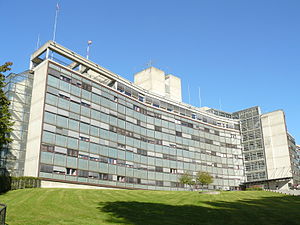
Betongtavlen / Liste over prisvindere
"Betongtavlen er en norsk arkitekturpris, som gives til et bygningsværk i Norge, ""hvor beton er anvendt på en miljømæssig, æstetisk og teknisk fremragende måde."" Prisen uddeles af Norske arkitekters landsforbund og Norsk Betongforening og tildeles efter indstilling af en komité bestående af to medlemmer udnævnt af NAL og tre udnævnt af NB.